Ioes Karest

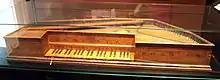
The 1548 Karest Virginal in the Musical Instrument Museum, Brussels

Ioes’ brother Goosen had been admitted to the Guild as an apprentice painter, but was apprenticed to Ioes from 1539 to 1542 in order to qualify as a harpsichord builder. Boalch states that Ioes and Goosen were sons of organbuilder Hans van Cuelen (before 1500 – c.1560), but Kottick points out that there is no evidence to back this claim.